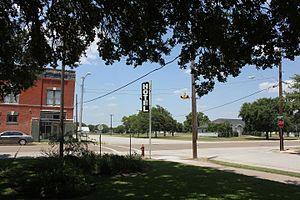
Blessing est une census-designated place située dans le comté de Matagorda, dans l’État du Texas, aux États-Unis. Sa population s’élevait à 927 habitants lors du recensement de 2010.